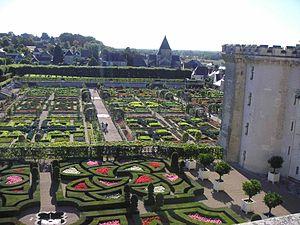
Villandry est une commune française du département d'Indre-et-Loire, en région Centre-Val de Loire.